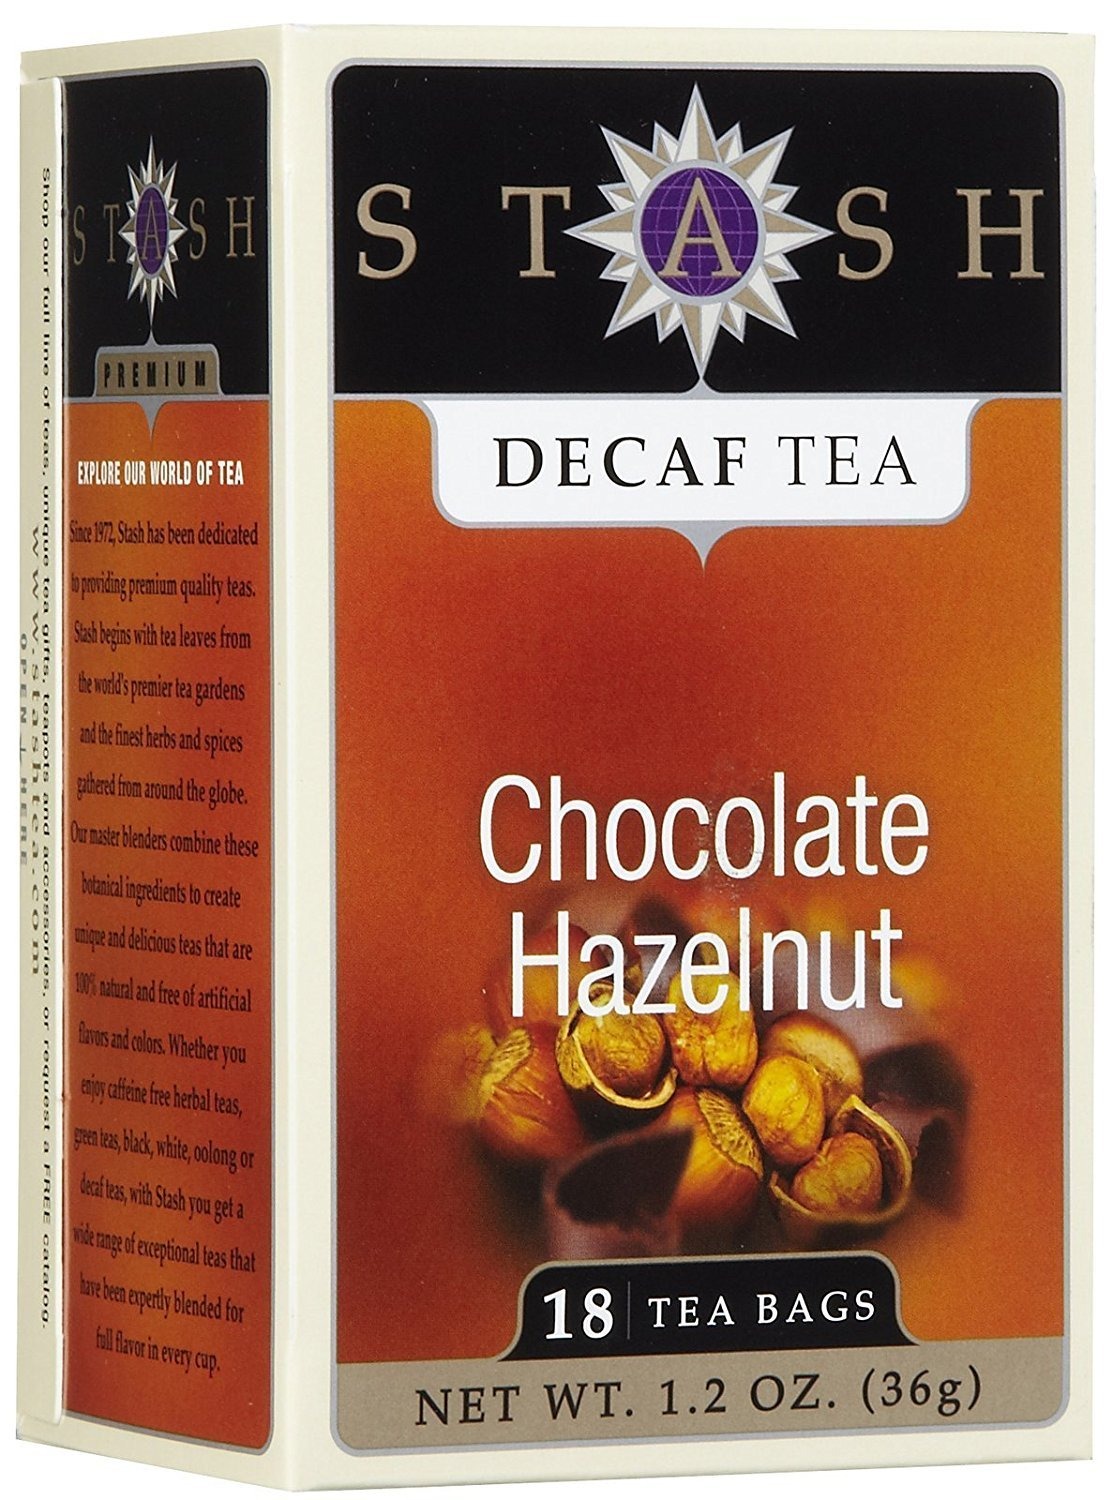
Item Name: Stash Tea Decaf Chocolate Hazelnut Tea - 18 ct
Bullet Point 1: 18 Bags
Bullet Point 2: Serving Size:
Product Description: Our Chocolate Hazelnut is a deliciously smooth and rich dessert tea. Chocolate, hazelnuts, vanilla, and premium black tea combine to create a fascinating blend of flavors. Sugar and a splash of milk bring out the taste of the chocolate and hazelnuts. The black teas are naturally decaffeinated, so you can savor this tea any time of day.
Value: 18.0
Unit: Count

Price: 9.82